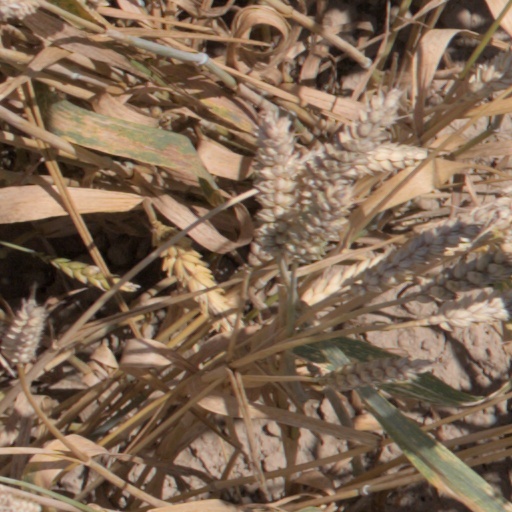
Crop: wheat